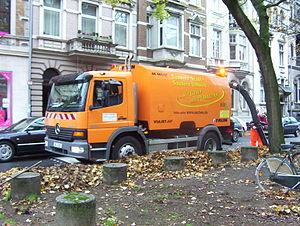
Faun est une entreprise allemande fabriquant notamment des camions à ordures et des balayeuses et qui fait partie du groupe Kirchhoff. Son siège se trouve à Osterholz-Scharmbeck, en Basse-Saxe. En 2008, elle comptait 1 052 salariés, avec un chiffre d'affaires de 243 millions d'euros.
La balayeuse de voirie est un véhicule de nettoyage des espaces publics. Conduis par Claude ancelot Également appelée nettoyeur de voirie, elle permet d'améliorer la propreté de la voirie, particulièrement là où s'accumule la saleté d'origine naturelle ou humaine.